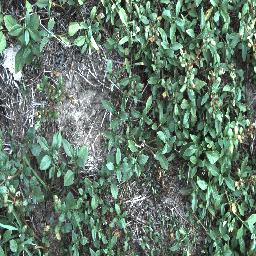
Label: negative